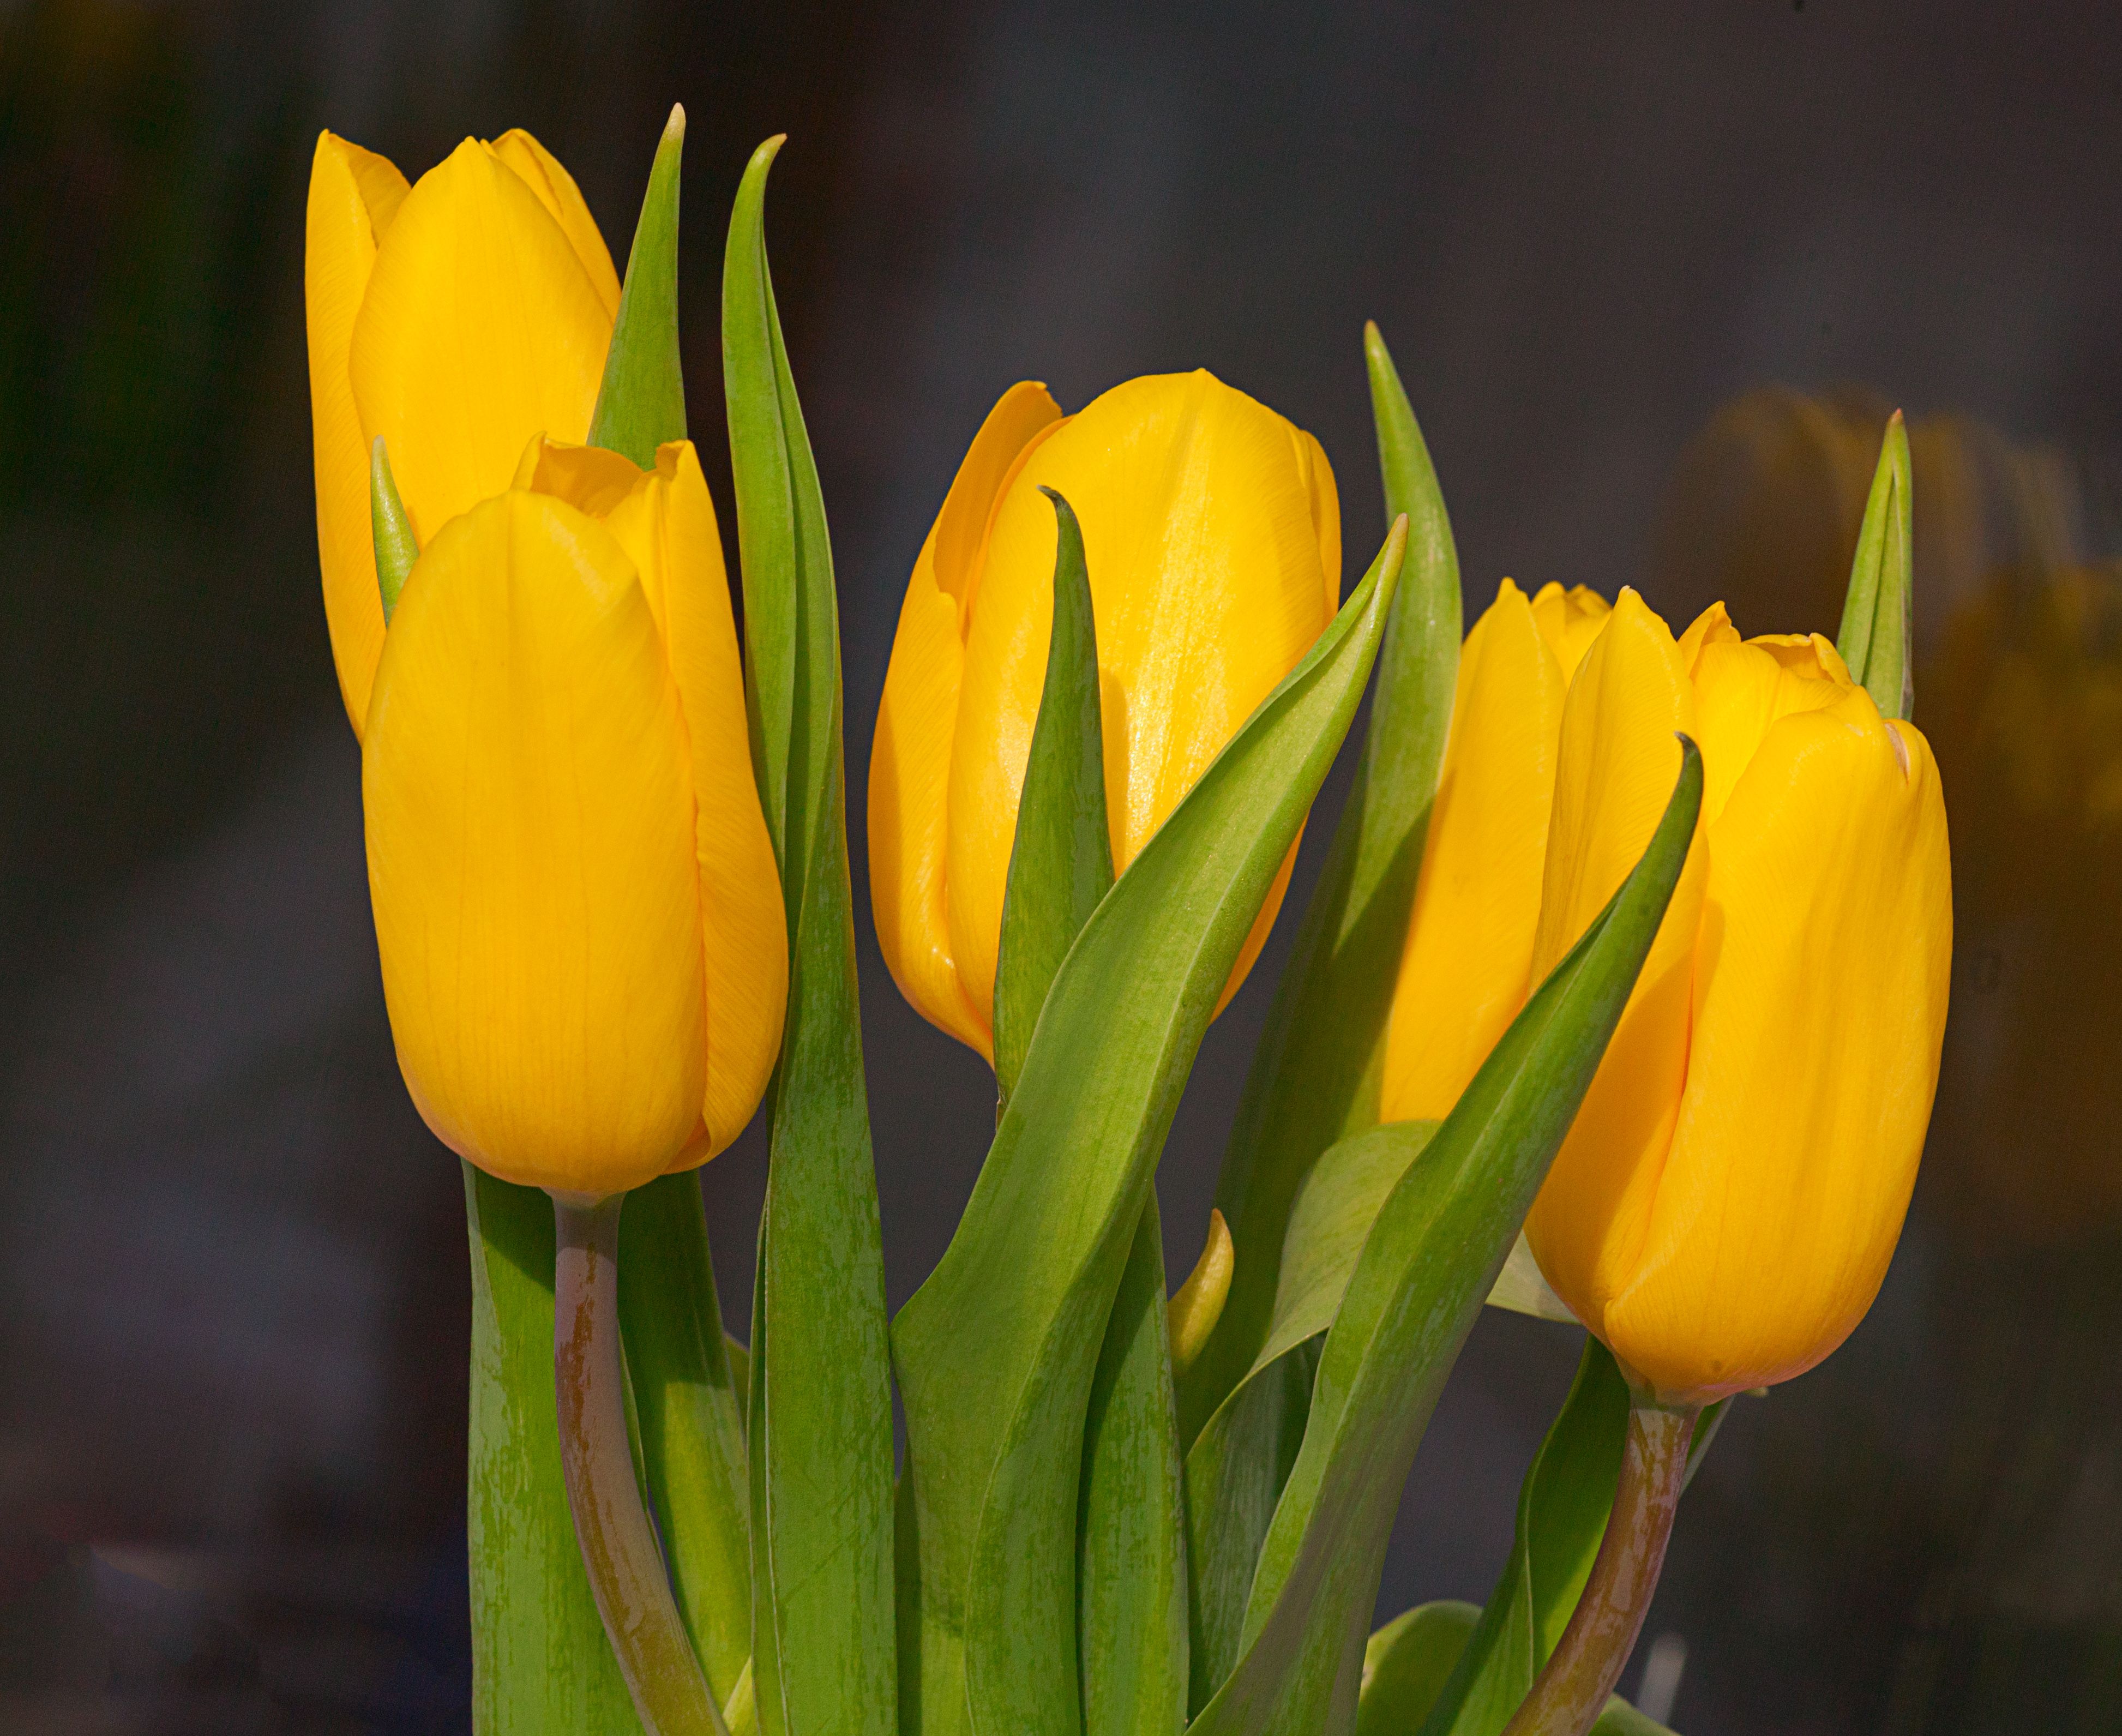
Tulip Blossoms
A cluster of vibrant yellow tulips in full bloom, with fresh green leaves and a dark background enhancing the contrast.
This close-up of yellow tulips concentrates on their delicately textured petals and lush green leaves, with the background softened and shadowy. The shot had been taken from a straight angle, so the natural depth shared remains constant. The image has a warm and welcoming atmosphere featuring an equal interplay of vivid and neutral tones. Color palette: Golden yellow, fresh green, and deep gray represent warmth and tranquility.
Labels: Flower, Plant, Tulip, Petal, Daffodil, Blur background, Tulips
Camera: Canon Canon EOS 5D Mark II
Lens: 100mm, Canon EF 50mm f/2.5 Macro + 2x or Sigma 50mm f/2.8 EX + 2x
Aperture: F13
Exposure: 1/200 sec
ISO: 160
Focal length: 100.0 mm